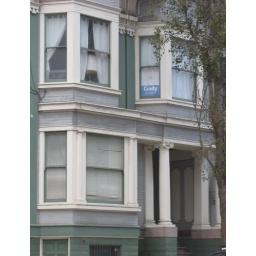
Cindy Sheehan sign in San Francisco window